Bread bowl

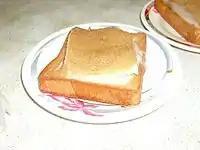
Coffin Lid

"Coffin lid" or "coffin bread" is a Taiwanese variant developed in Tainan. It uses Texas toast preferably those cut from the soft loaves popular in East Asia deep frying the bread to a crisp. A layer of crust is then cut away to expose the inside, which is then dug out, allowing stews to be placed in. The crust layer is then replaced on top of the stew.